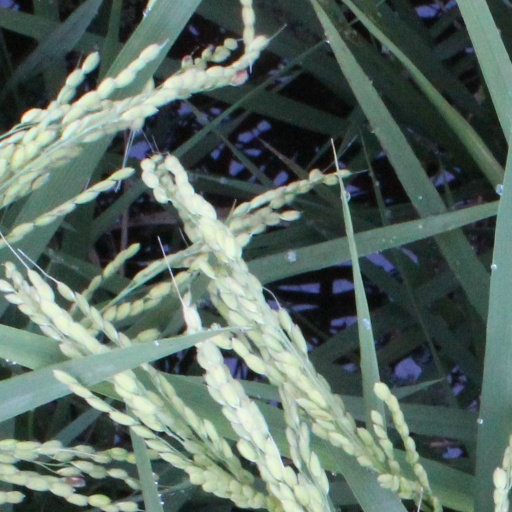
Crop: rice